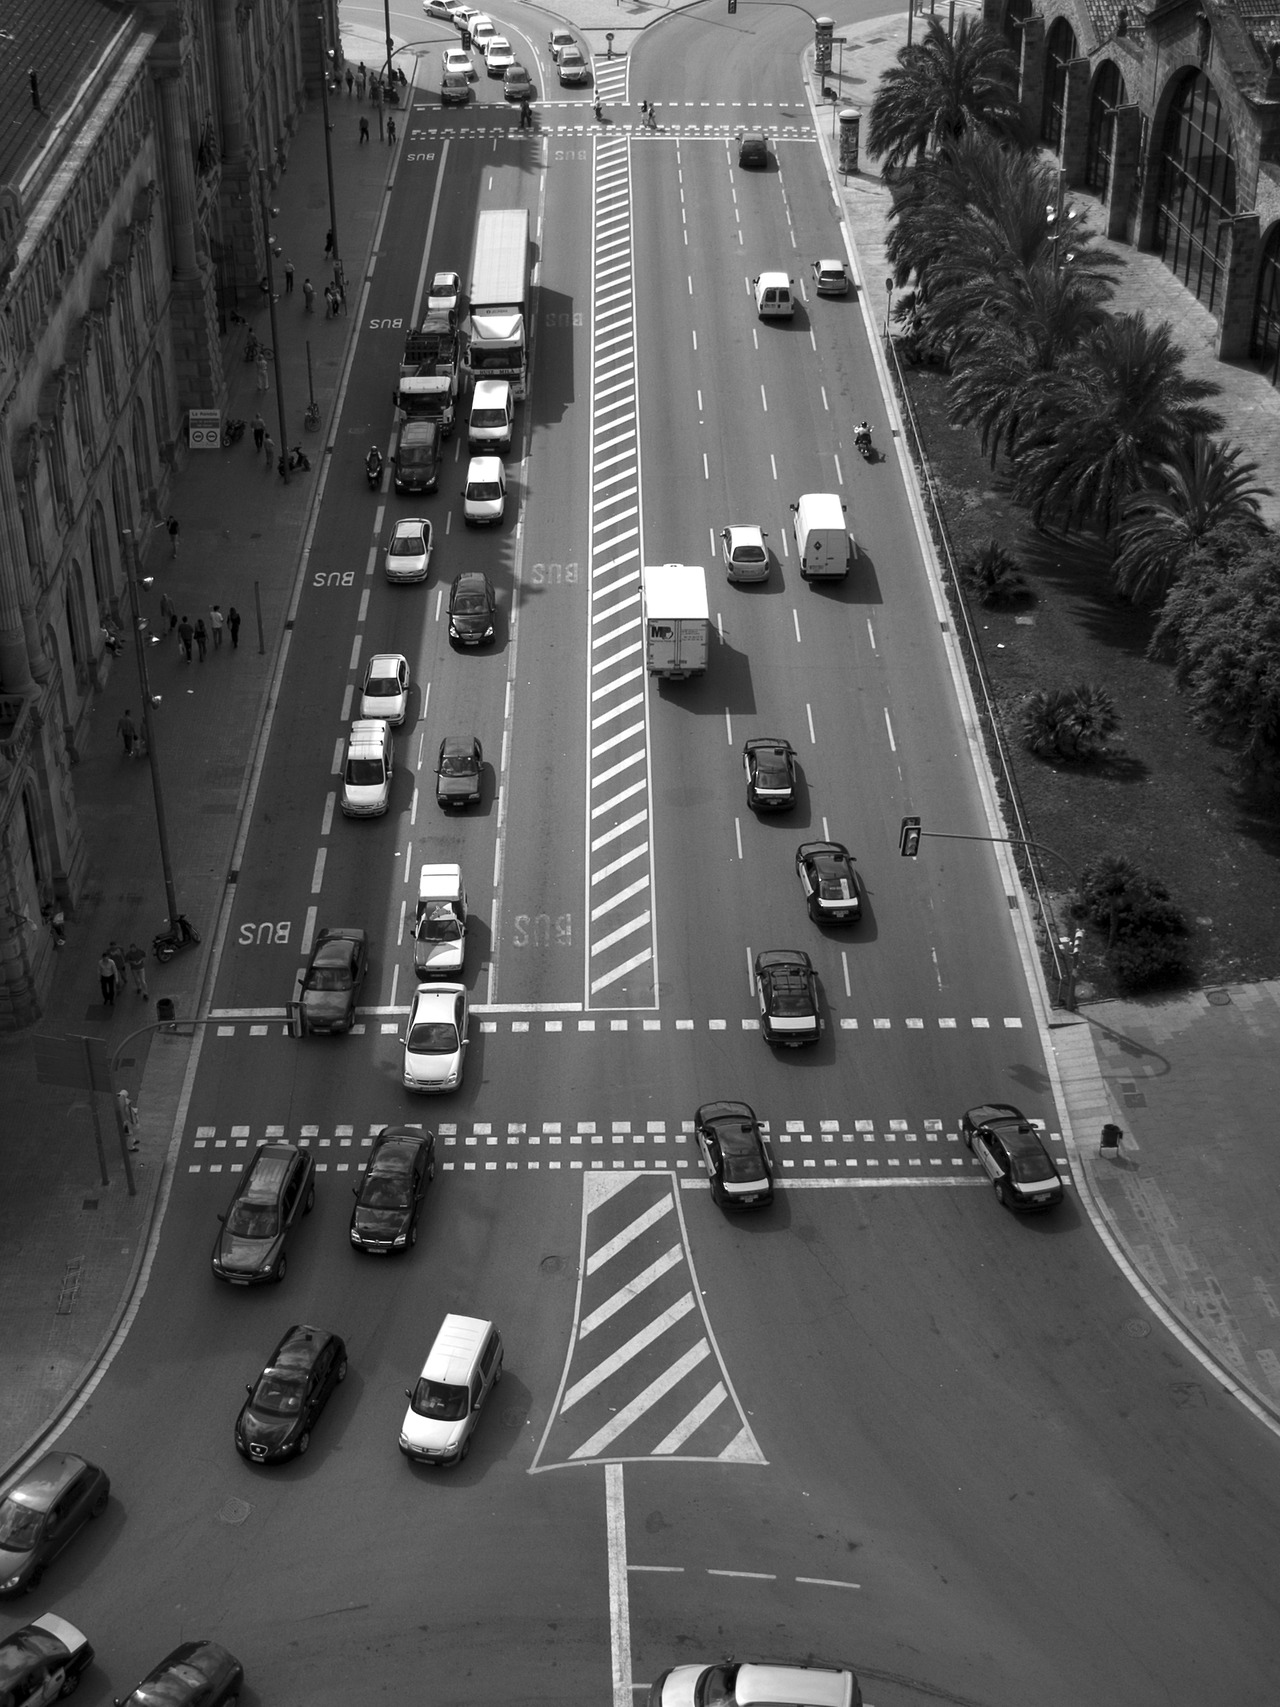
black and white, road, traffic, street, photography, highway, transportation, line, intersection, monochrome, lane, barcelona, spain, infrastructure, cars, palms, metropolis, aerial photography, monochrome photography, residential area